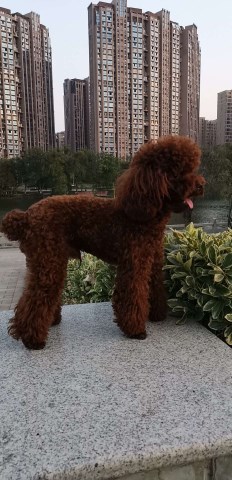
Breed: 2925-n000114-toy_poodle